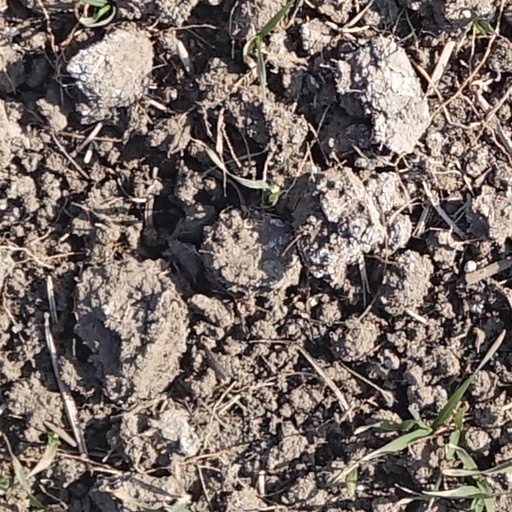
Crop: wheat